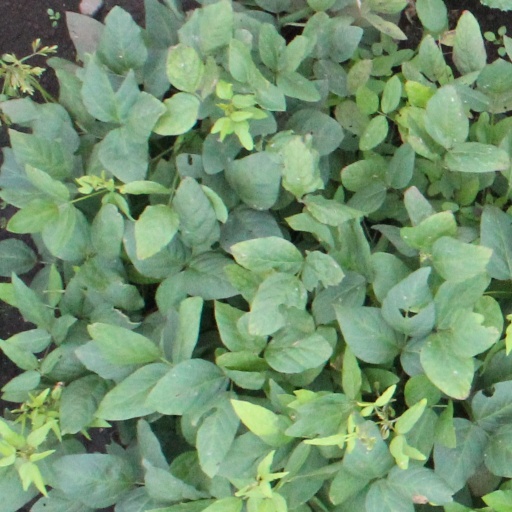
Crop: soybean